Xihoumen Bridge

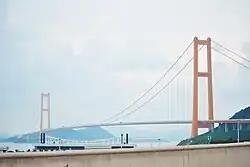
Xihoumen Bridge

The Xihoumen Bridge is a suspension bridge on the Zhoushan Archipelago, the largest offshore island group in China.